Kumara plicatilis

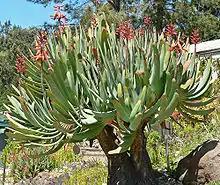
"Kumara plicatilis" makes an attractive garden subject

"Kumara plicatilis" is an attractive and interesting accent plant to have in a sunny garden. As such it is increasingly used as an ornamental plant for drought tolerant landscaping and rockeries. However it grows very slowly and consequently, outside of its natural habitat, it is often in danger of being overgrown, smothered and killed by faster growing plants in its vicinity.